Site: brandenburg
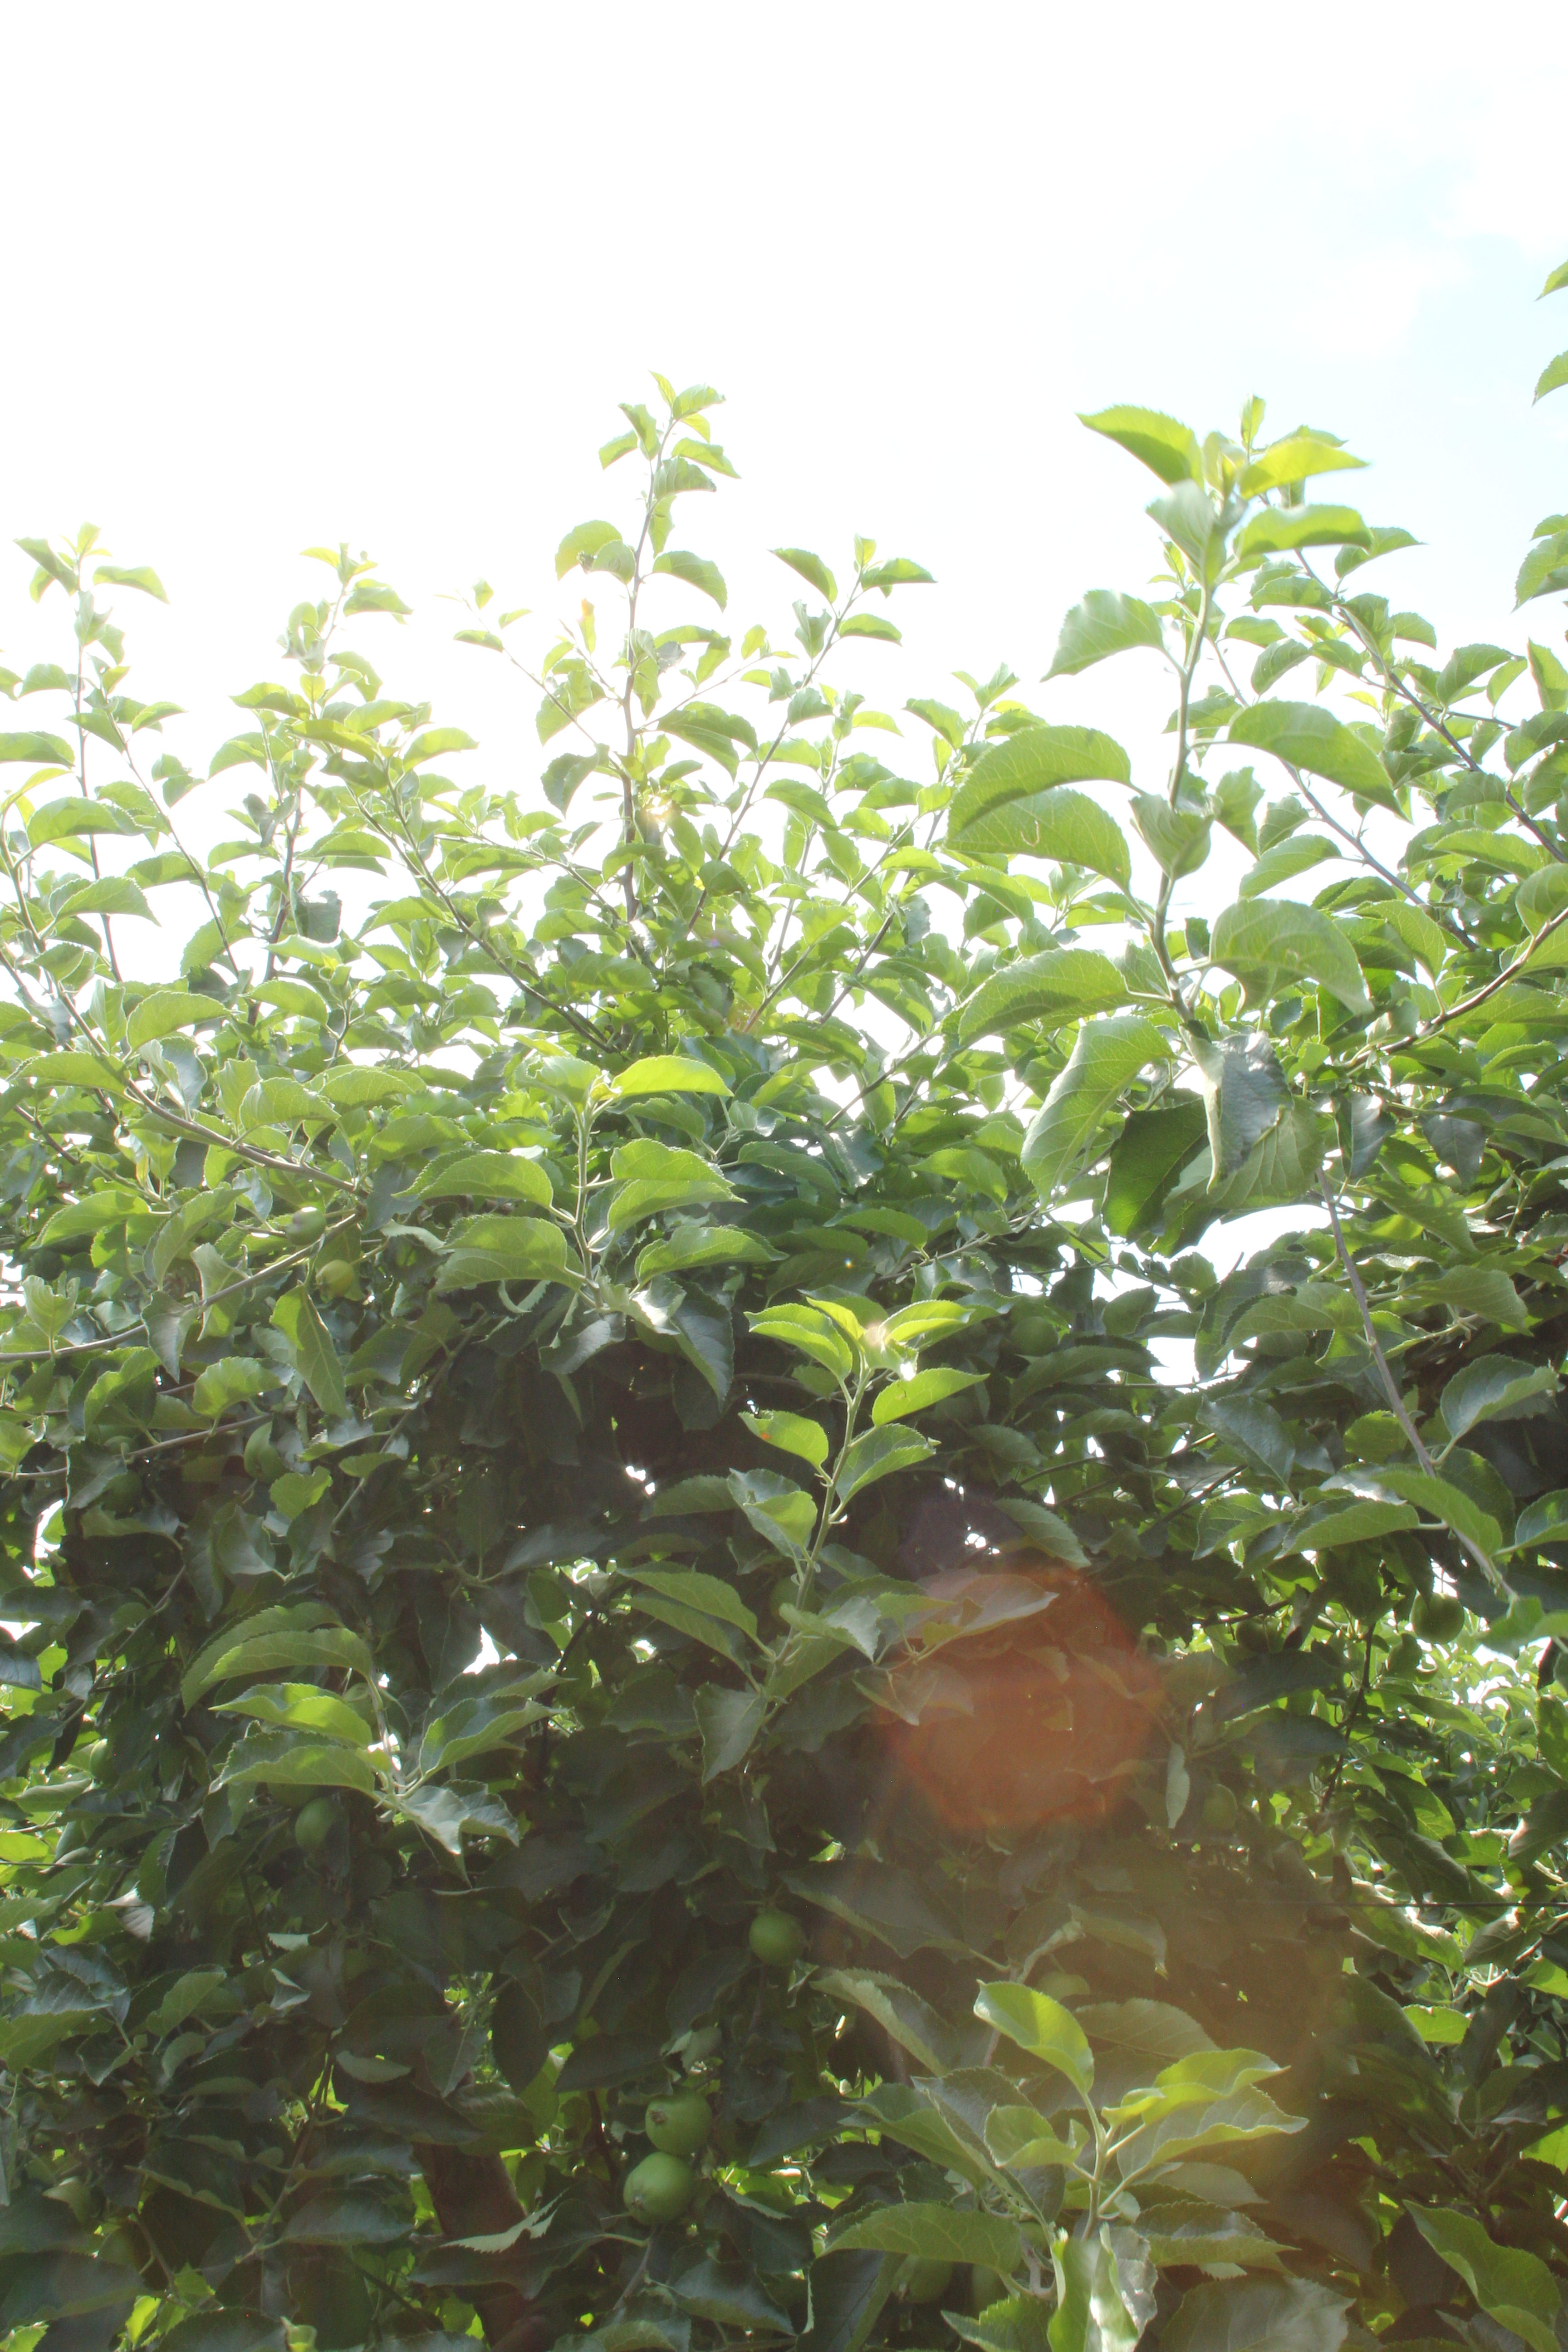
Growth stage (BBCH 74): Development of fruit